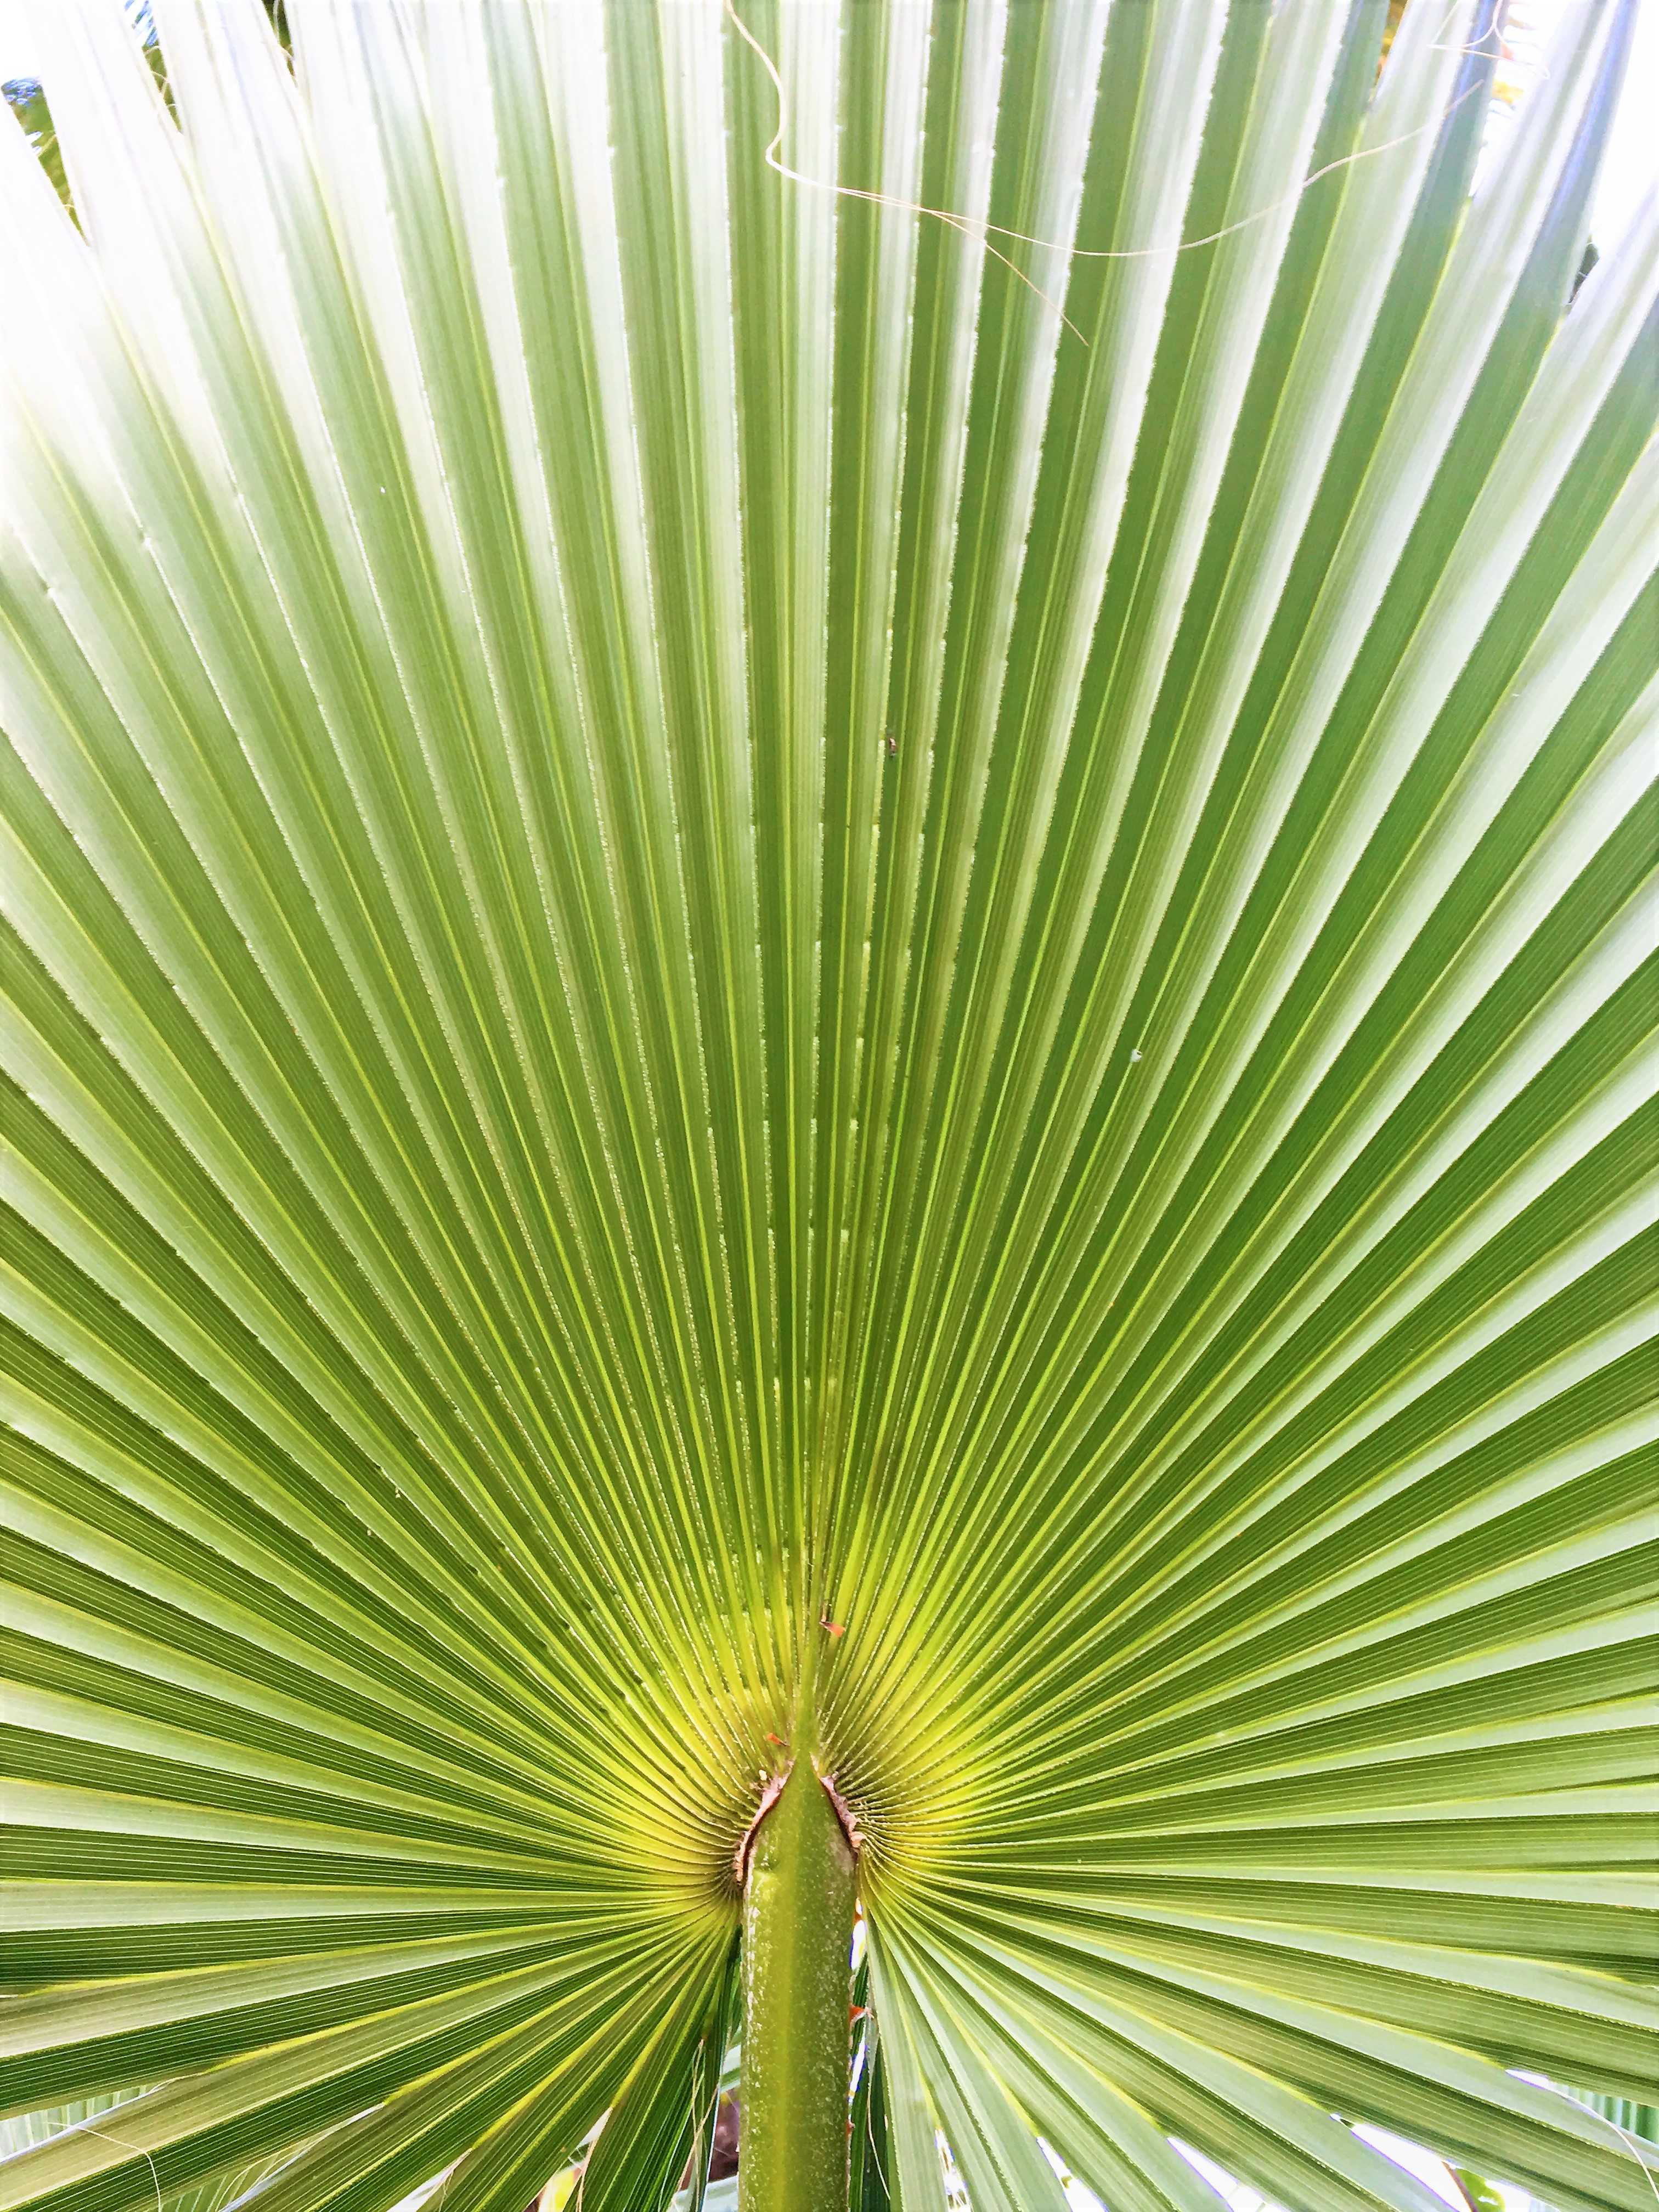
flower, spring, nature, plant, tree, beautiful, rose, red, green, leaf, arecales, botany, woody plant, palm tree, Sabal palmetto, symmetry, borassus flabellifer